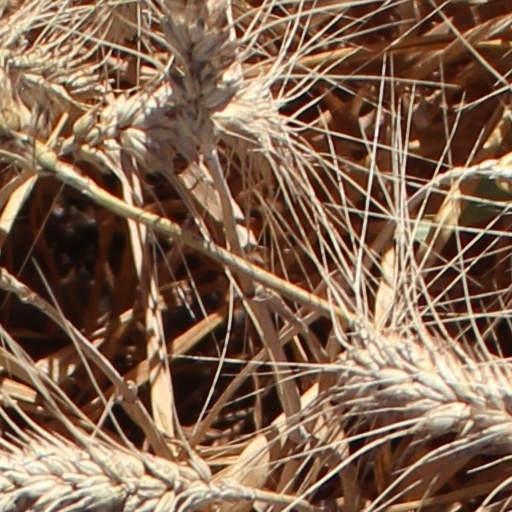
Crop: wheat